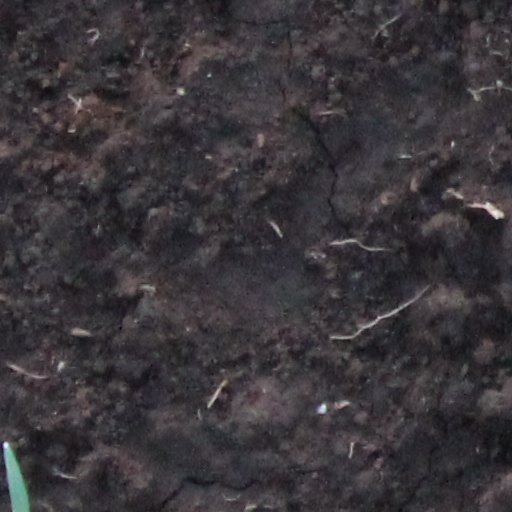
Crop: wheat